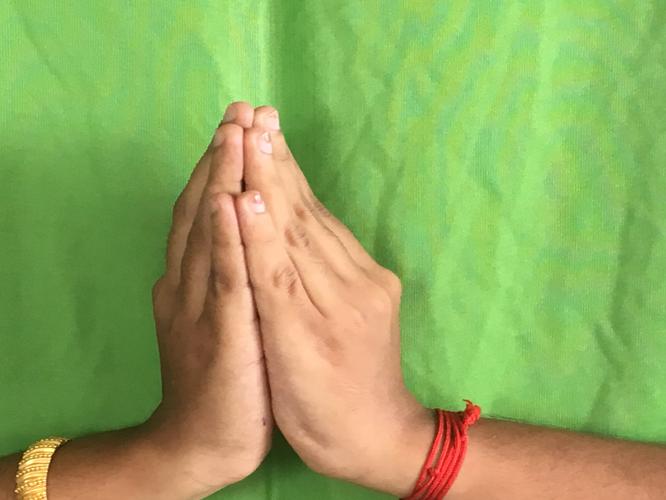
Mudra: Kapotham
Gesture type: double_hand